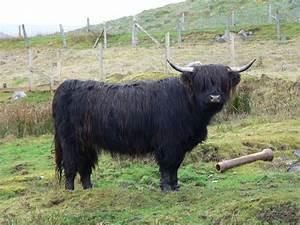
cow